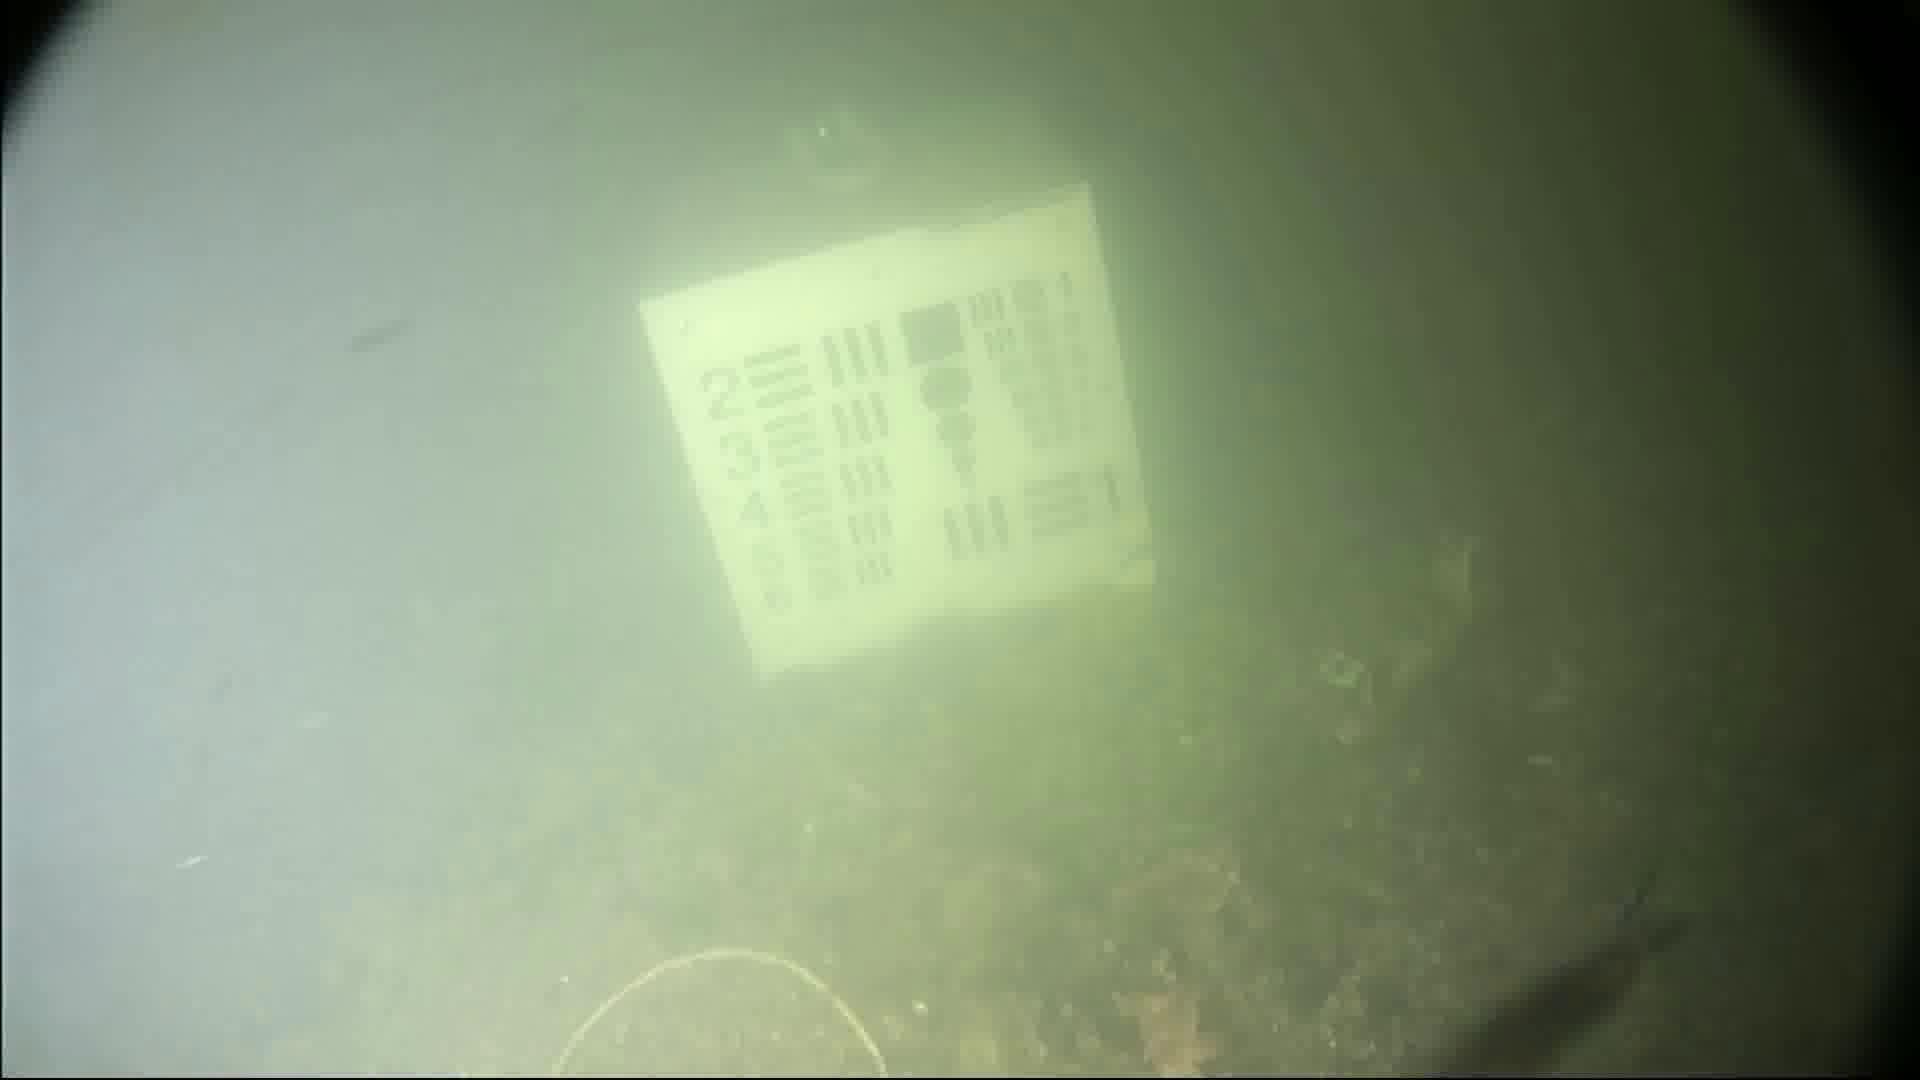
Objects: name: small_fish
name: starfish